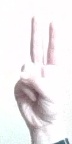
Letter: taa